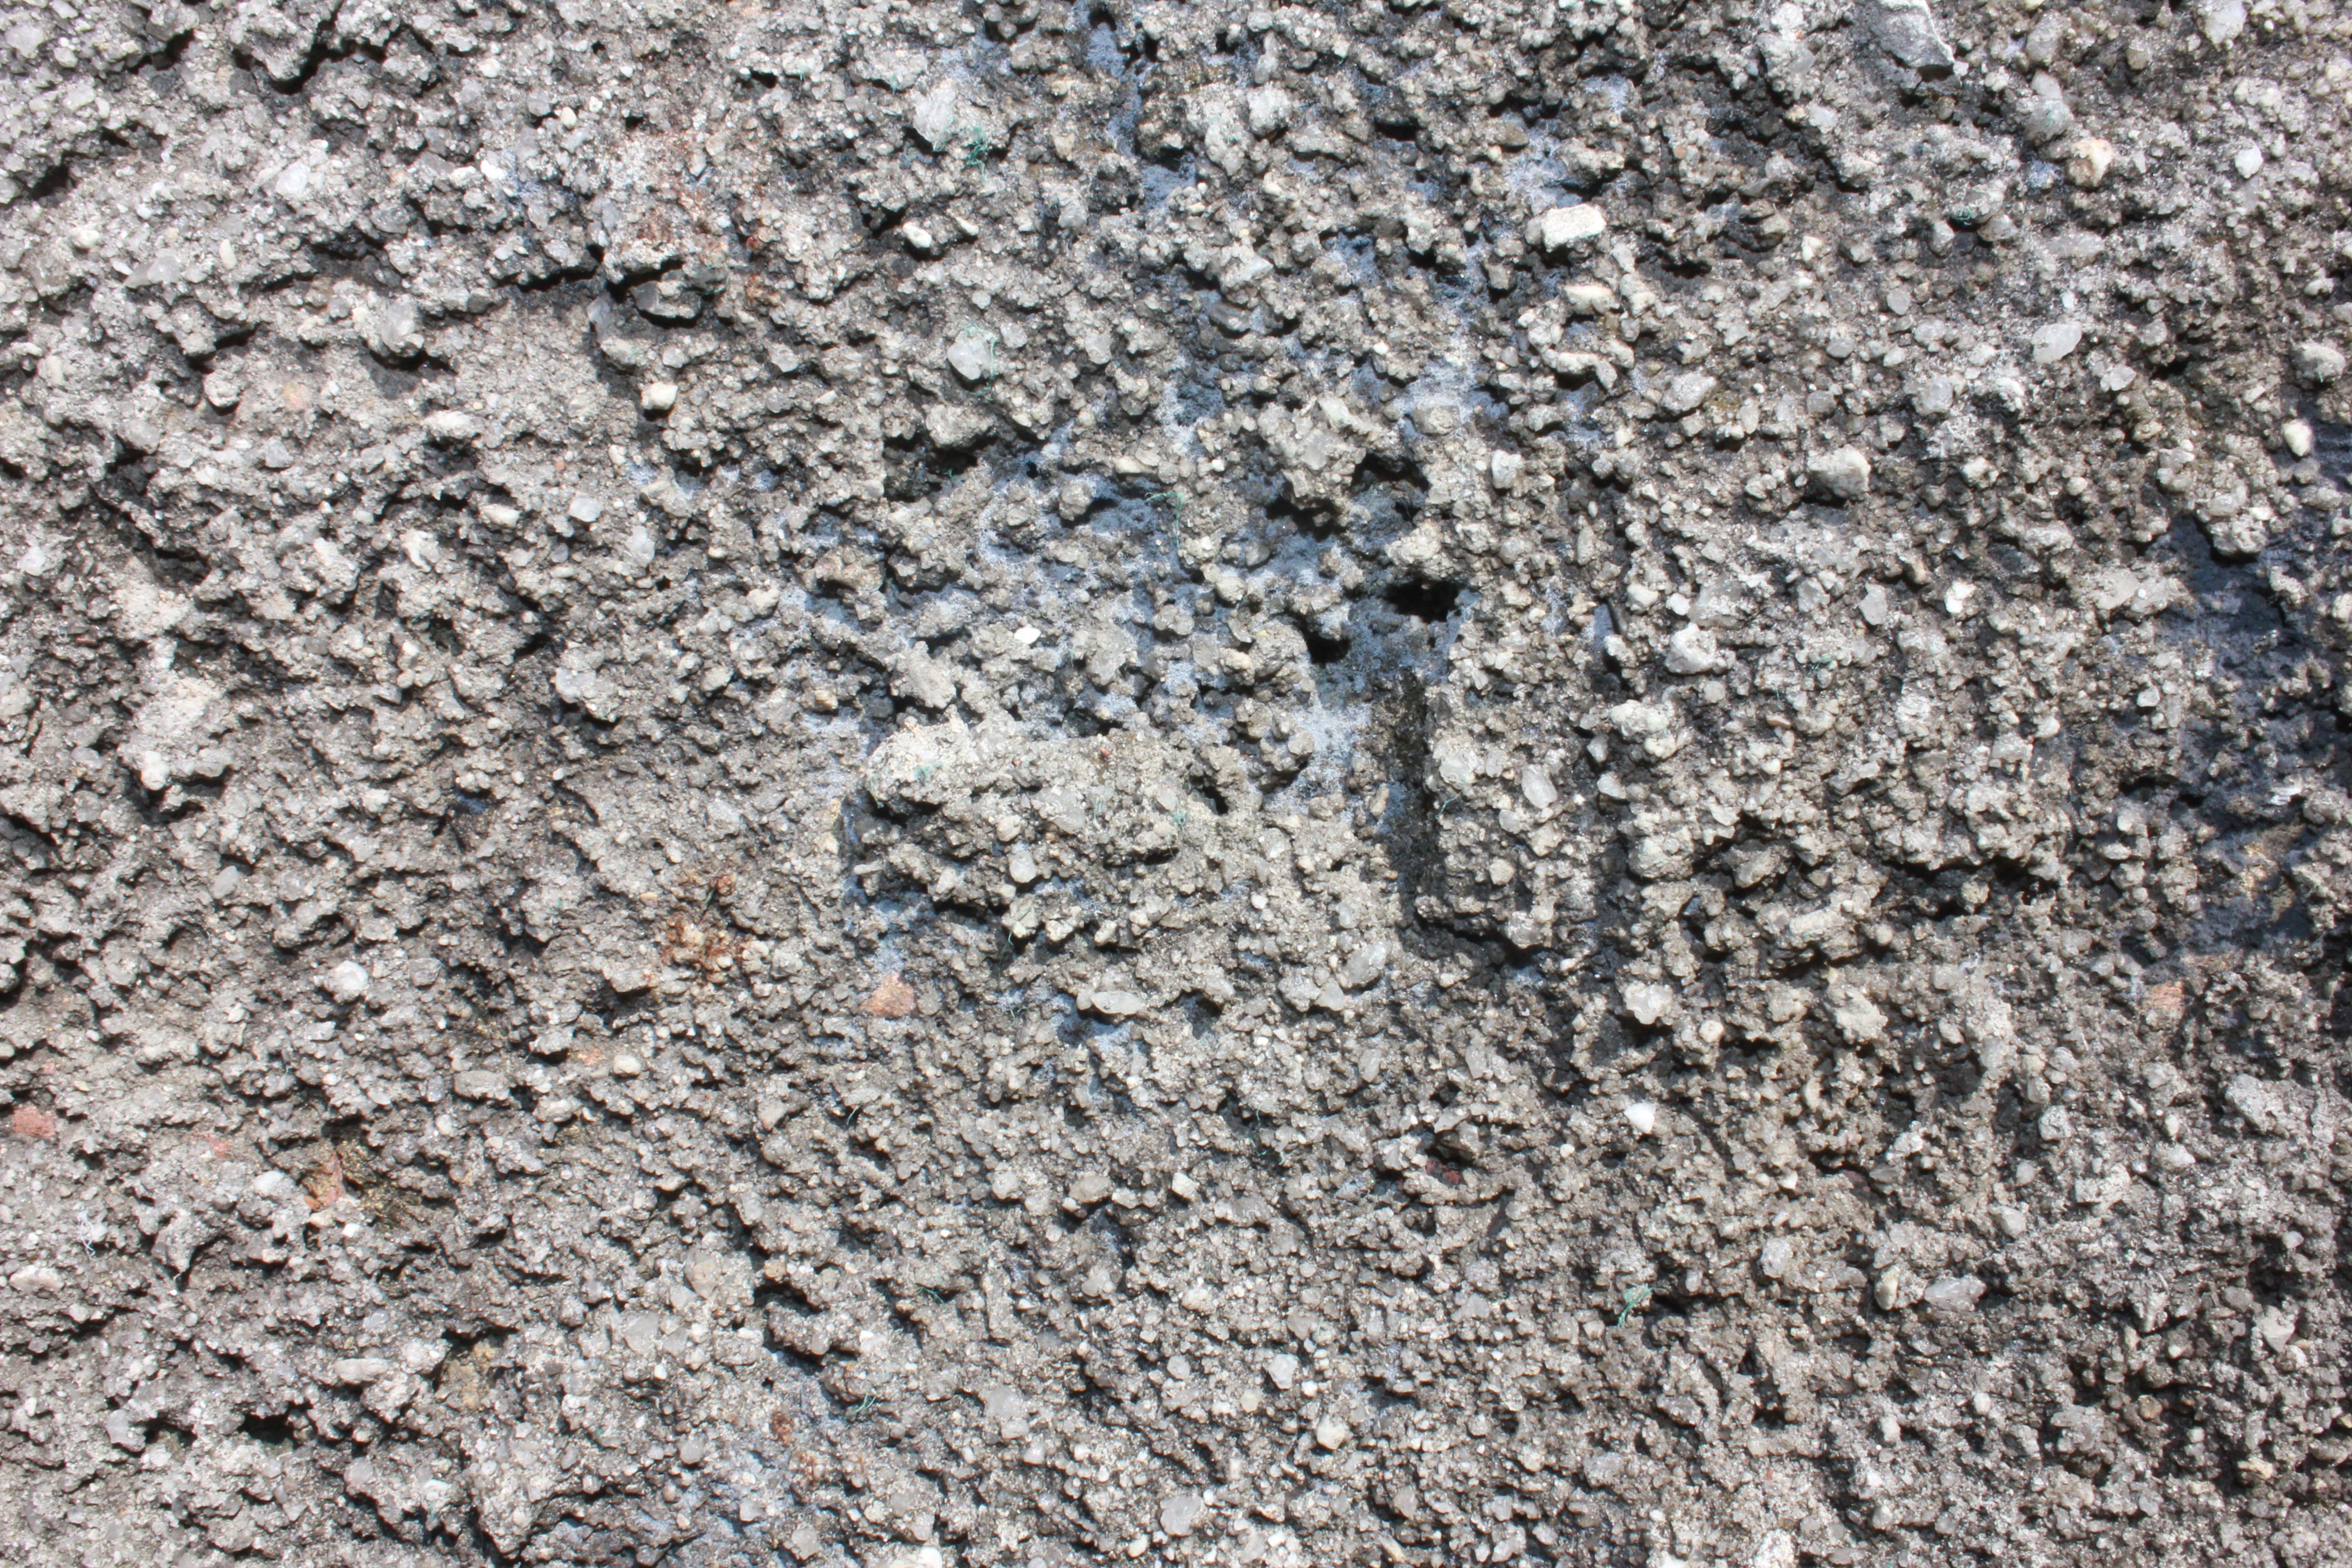
rock, texture, wall, asphalt, soil, stone wall, material, concrete, rubble, geology, gravel, flooring, road surface, constu o